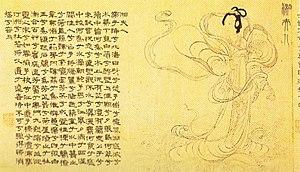
La dame de la rivière Xiang par le peintre chinois Zhang Wu, section d'un rouleau portatif, encre sur papier, daté 1346. 29x523,5 centimètres. Musée provincial de Jilin, Changchun.
Zhang Wu - Peintre chinois du XIVᵉ siècle, actif vers 1340-1365. Ses dates de naissance et de décès ne sont pas connues.